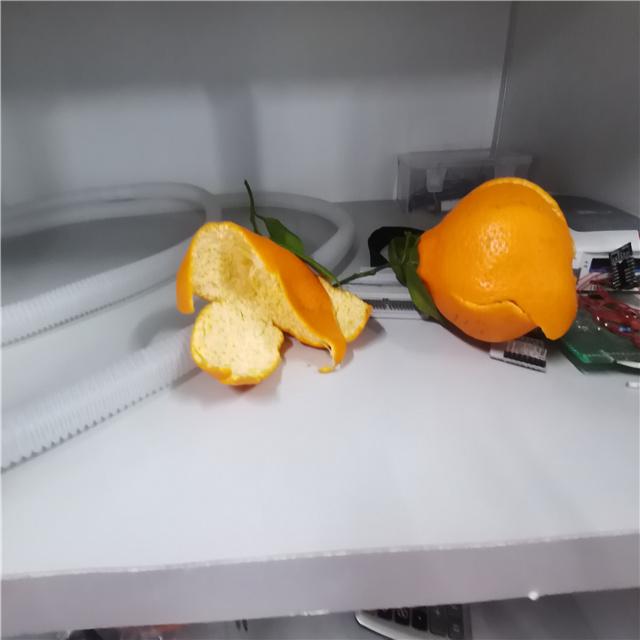
Label: peels